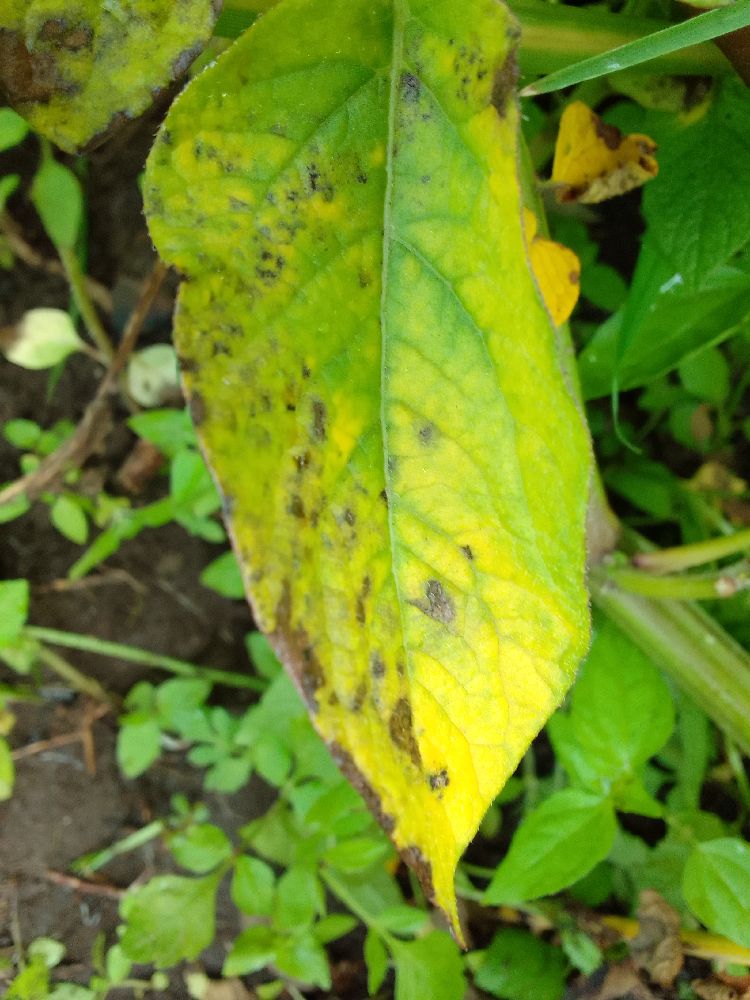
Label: Early blight